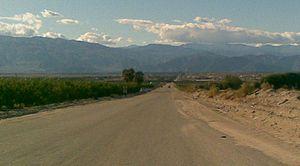
Thermal est une census-designated place située dans l'État de Californie.